Hallie Erminie Rives

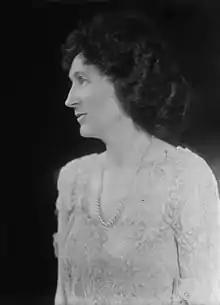
Rives in 1918

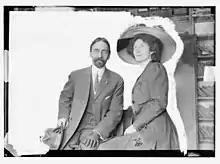
Hallie Erminie Rives with her husband, Post Wheeler

Hallie Erminie Rives (May 2, 1874 – August 16, 1956) was a best-selling popular novelist and wife of the American diplomat Post Wheeler.